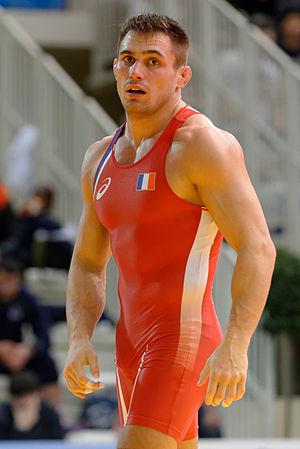
Le Français Steeve Guénot pendant son combat contre le Kazakhstanais Demeu Zhadrayev au Tournoi international Grand Paris Seine Ouest à Issy-les-Moulineaux.